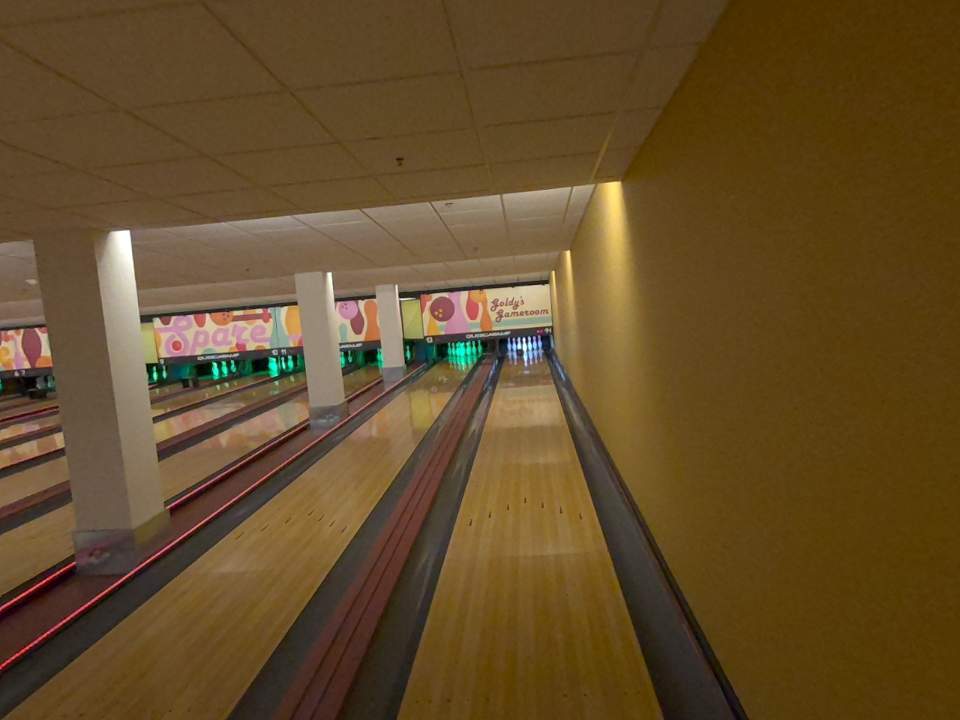
Object: bowling_ball